Hans Wolff (director)

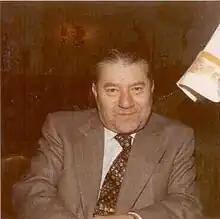
Hans Wolff (director)

Hans Wolff (2 October 1911, Berlin – 1 June 1979) was a German film editor and director.